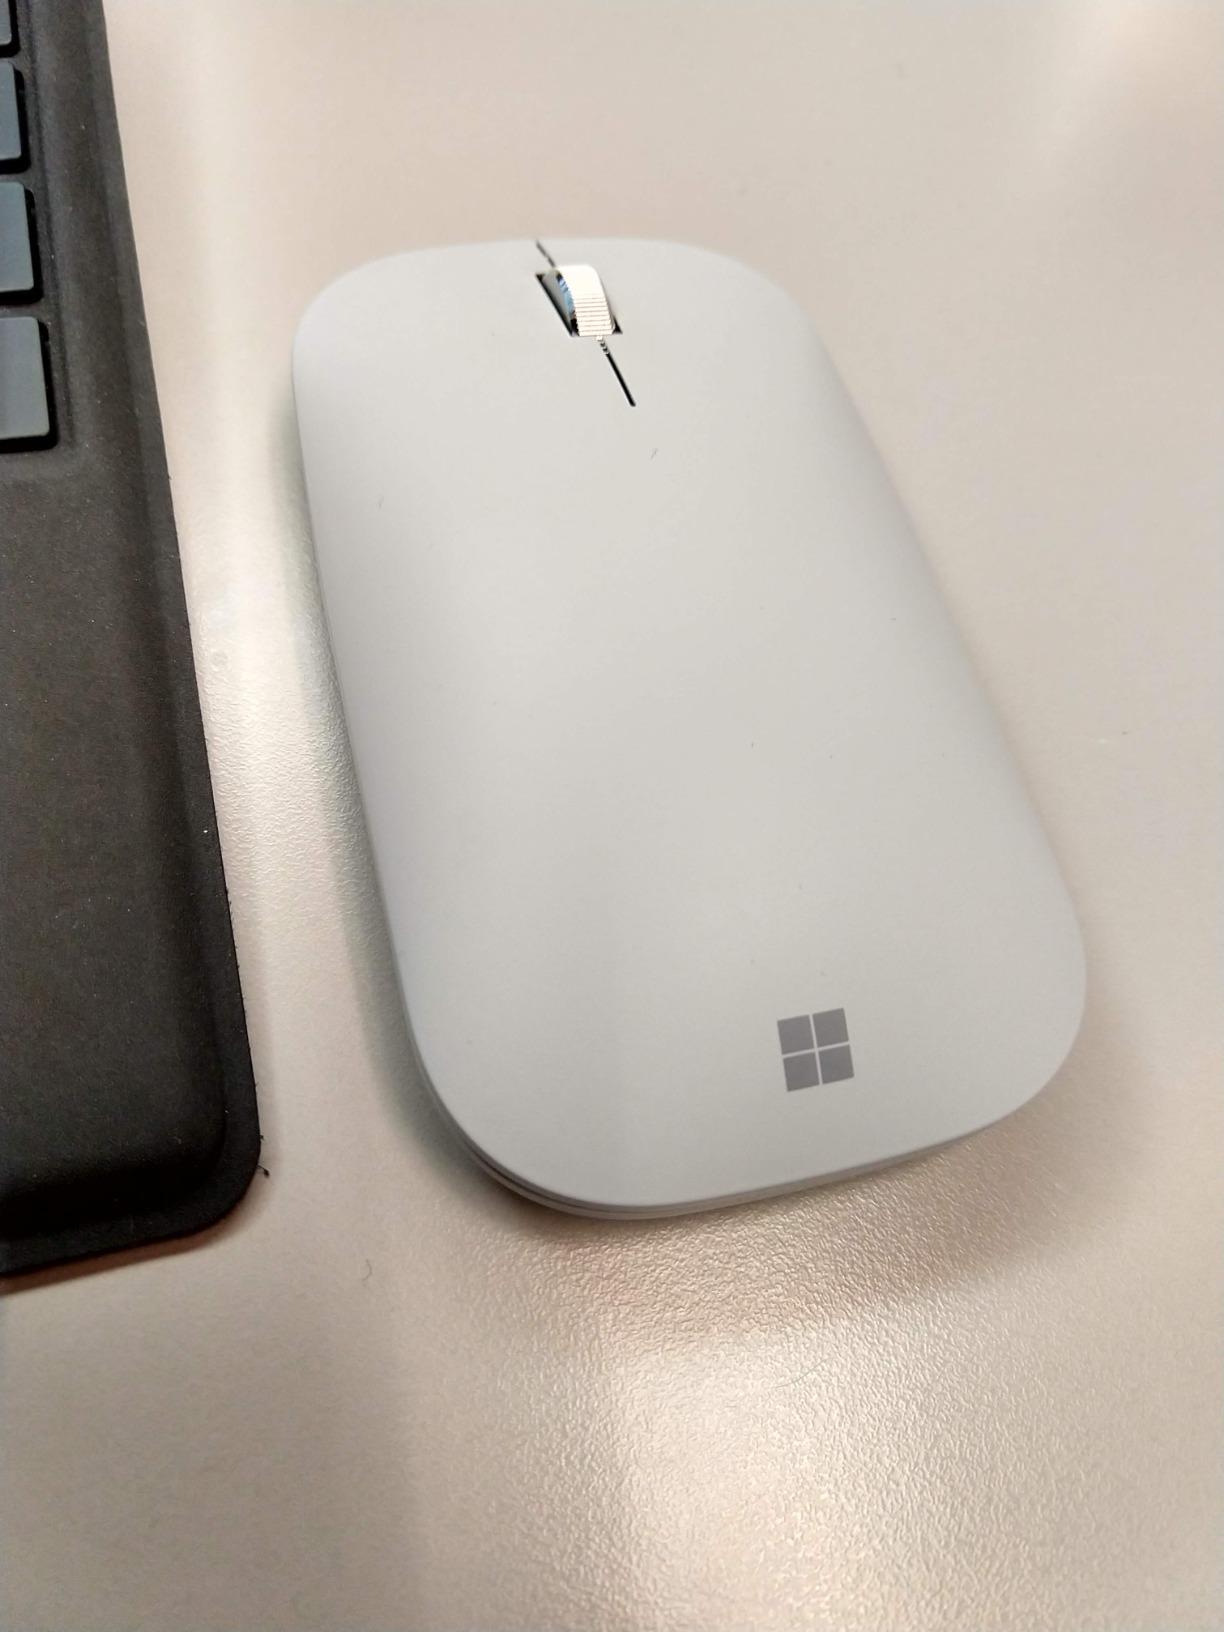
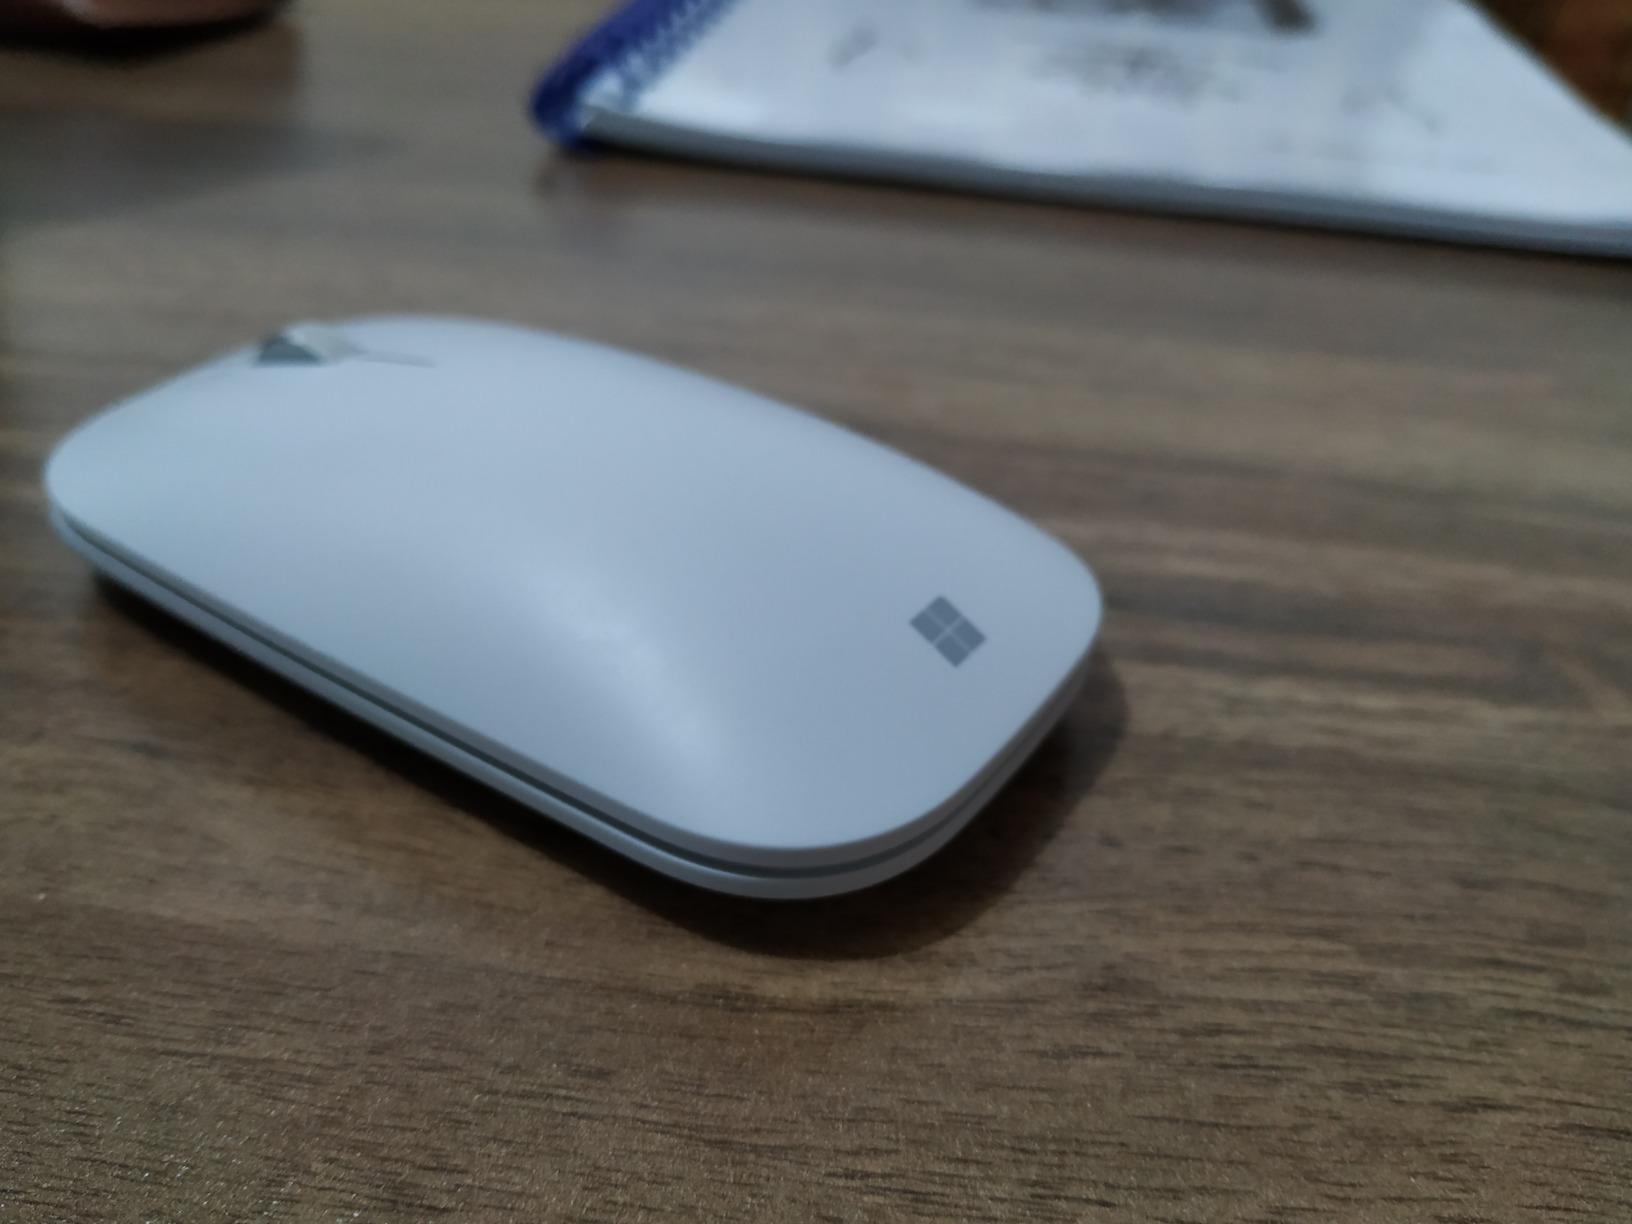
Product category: mouse
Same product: yes